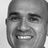
Emotion: happy